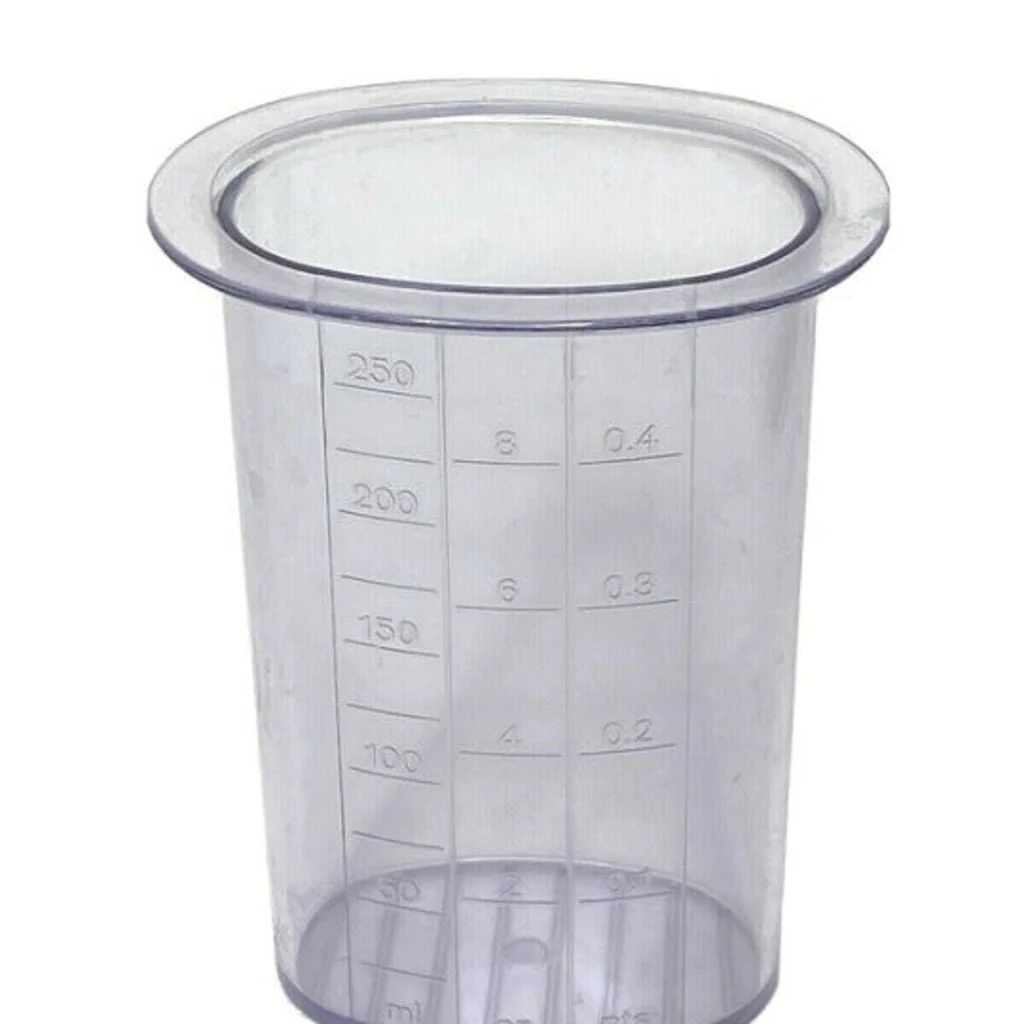
Braun Pusher
Brand: Royalux Inc.
Category: Home & Garden > Kitchen & Dining > Kitchen Appliance Accessories > Food Processor Accessories > Pushers